Yannick Eijssen

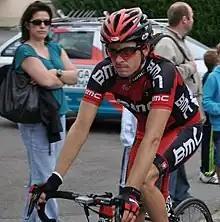
Eijssen at the 2012 Tour de Wallonie

Yannick Eijssen (born 26 June 1989) is a retired Belgian cyclist, born in Leuven, Belgium. Eijssen last rode for UCI Continental team . Being considered a great talent in the youth categories, Eijssen started his professional career at UCI ProTeam . However, on the pro level, Eijssen never lived up to the expectations, and in May 2016, age 26, he announced his retirement at the end of the season.